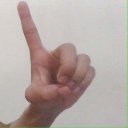
अक्षर: ड